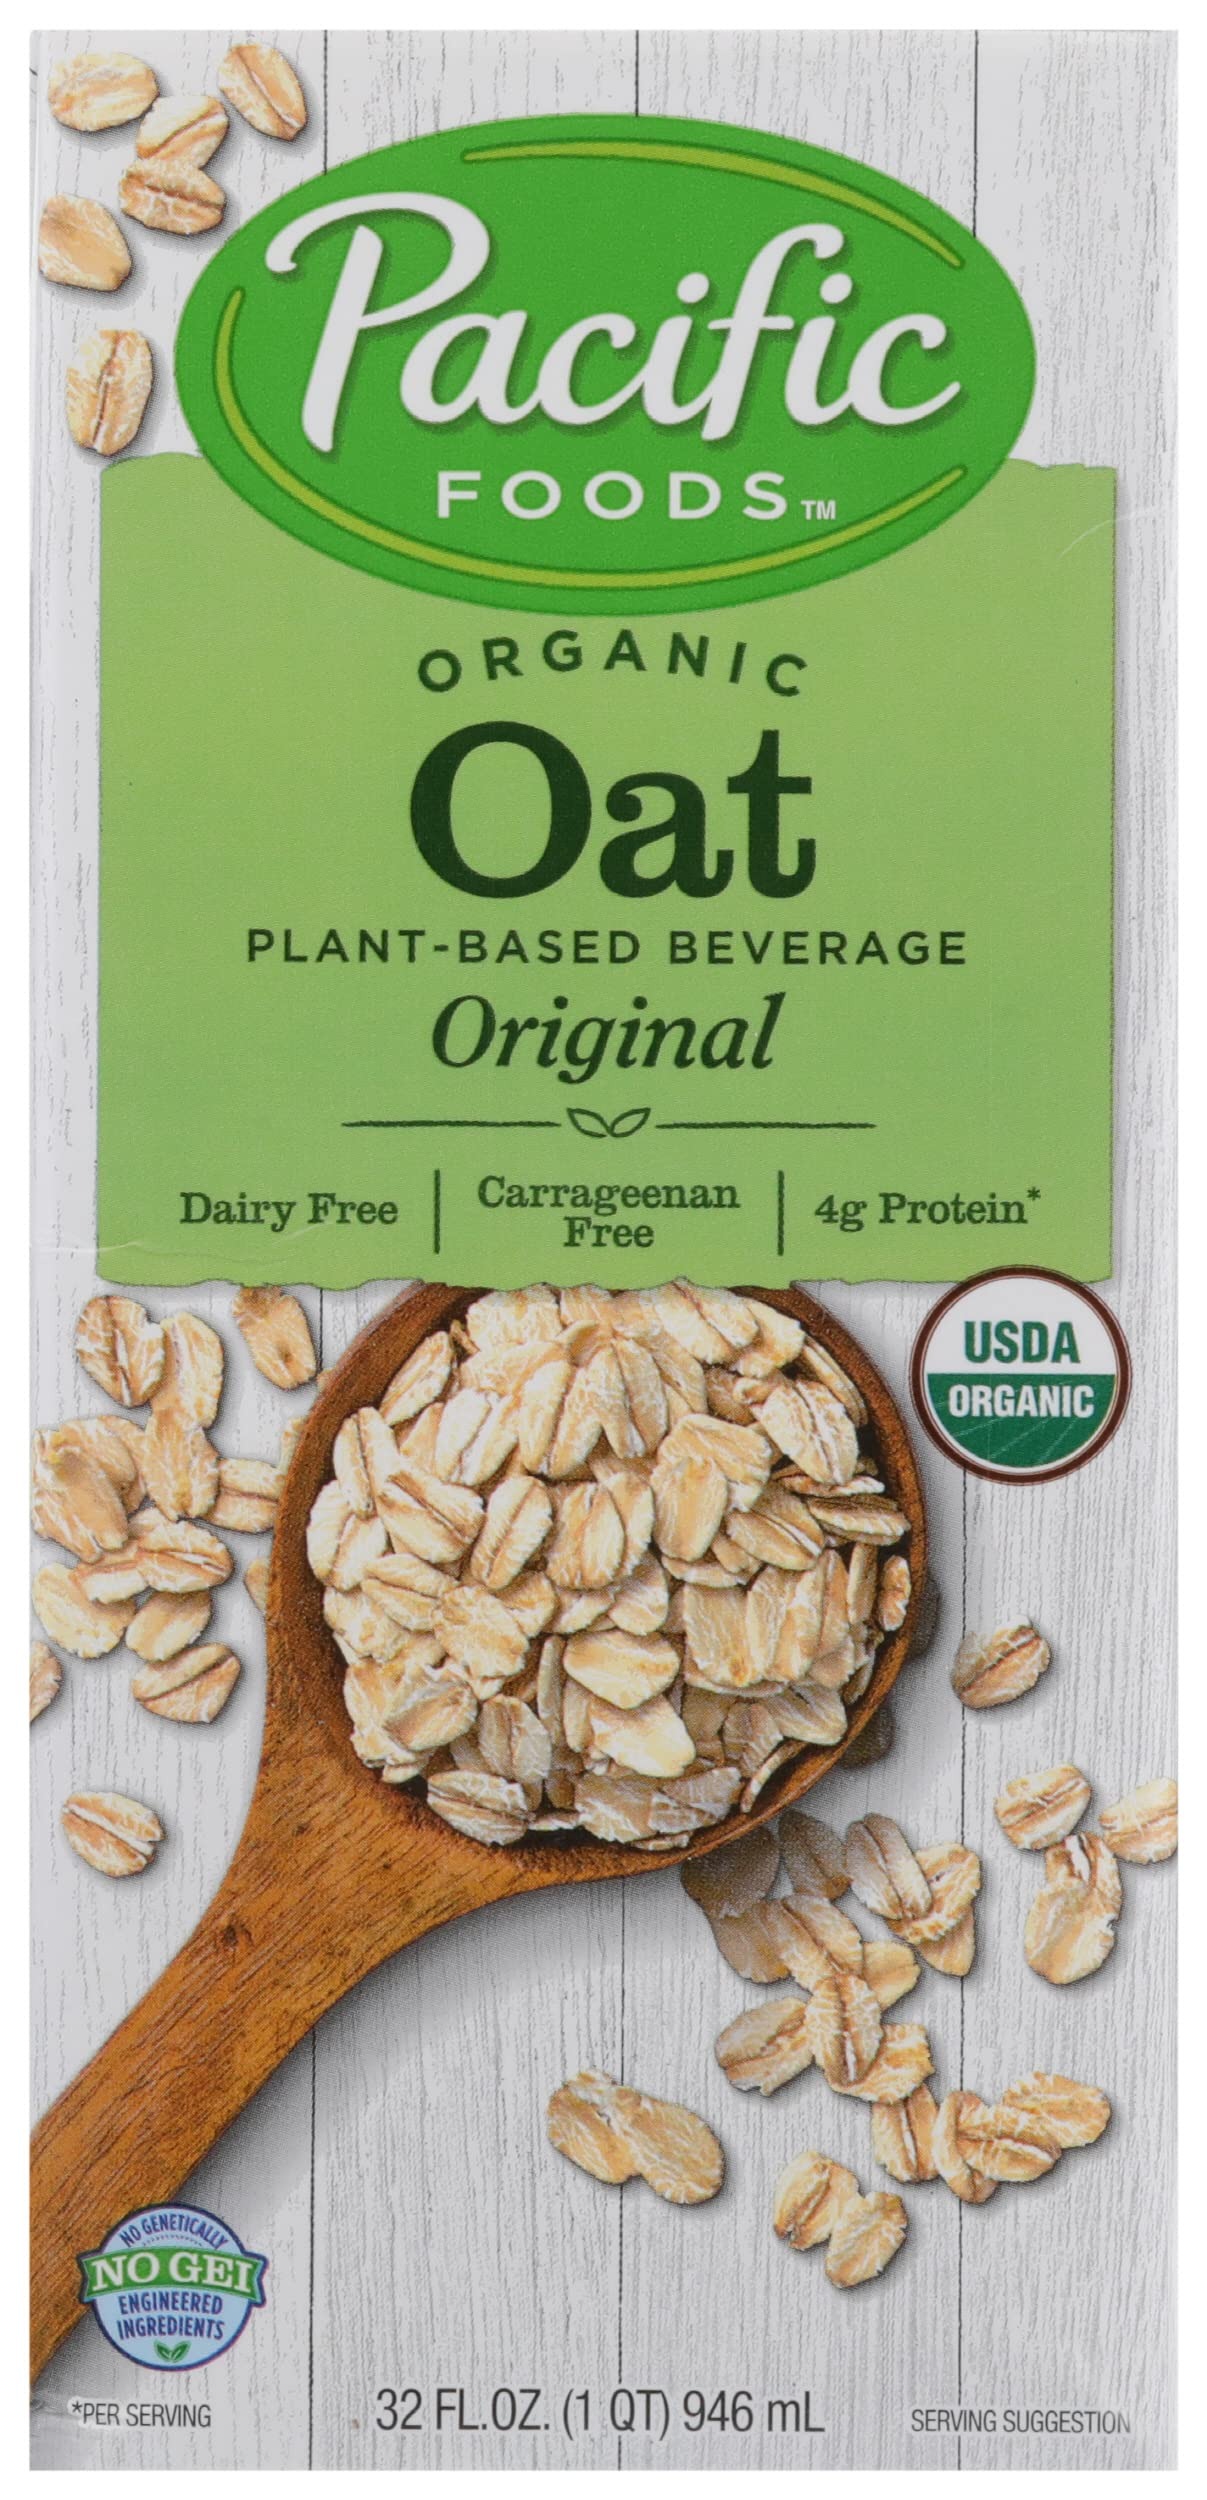
Item Name: Pacific Natural Foods Organic Natural Oatmeal Beverage - Original - 32 Fl oz
Bullet Point 1: 95%+ Organic, Gluten Free
Bullet Point 2: Dairy Free, Yeast Free, Wheat Free
Bullet Point 3: Vegan, Kosher
Value: 32.0
Unit: fl oz

Price: 4.89